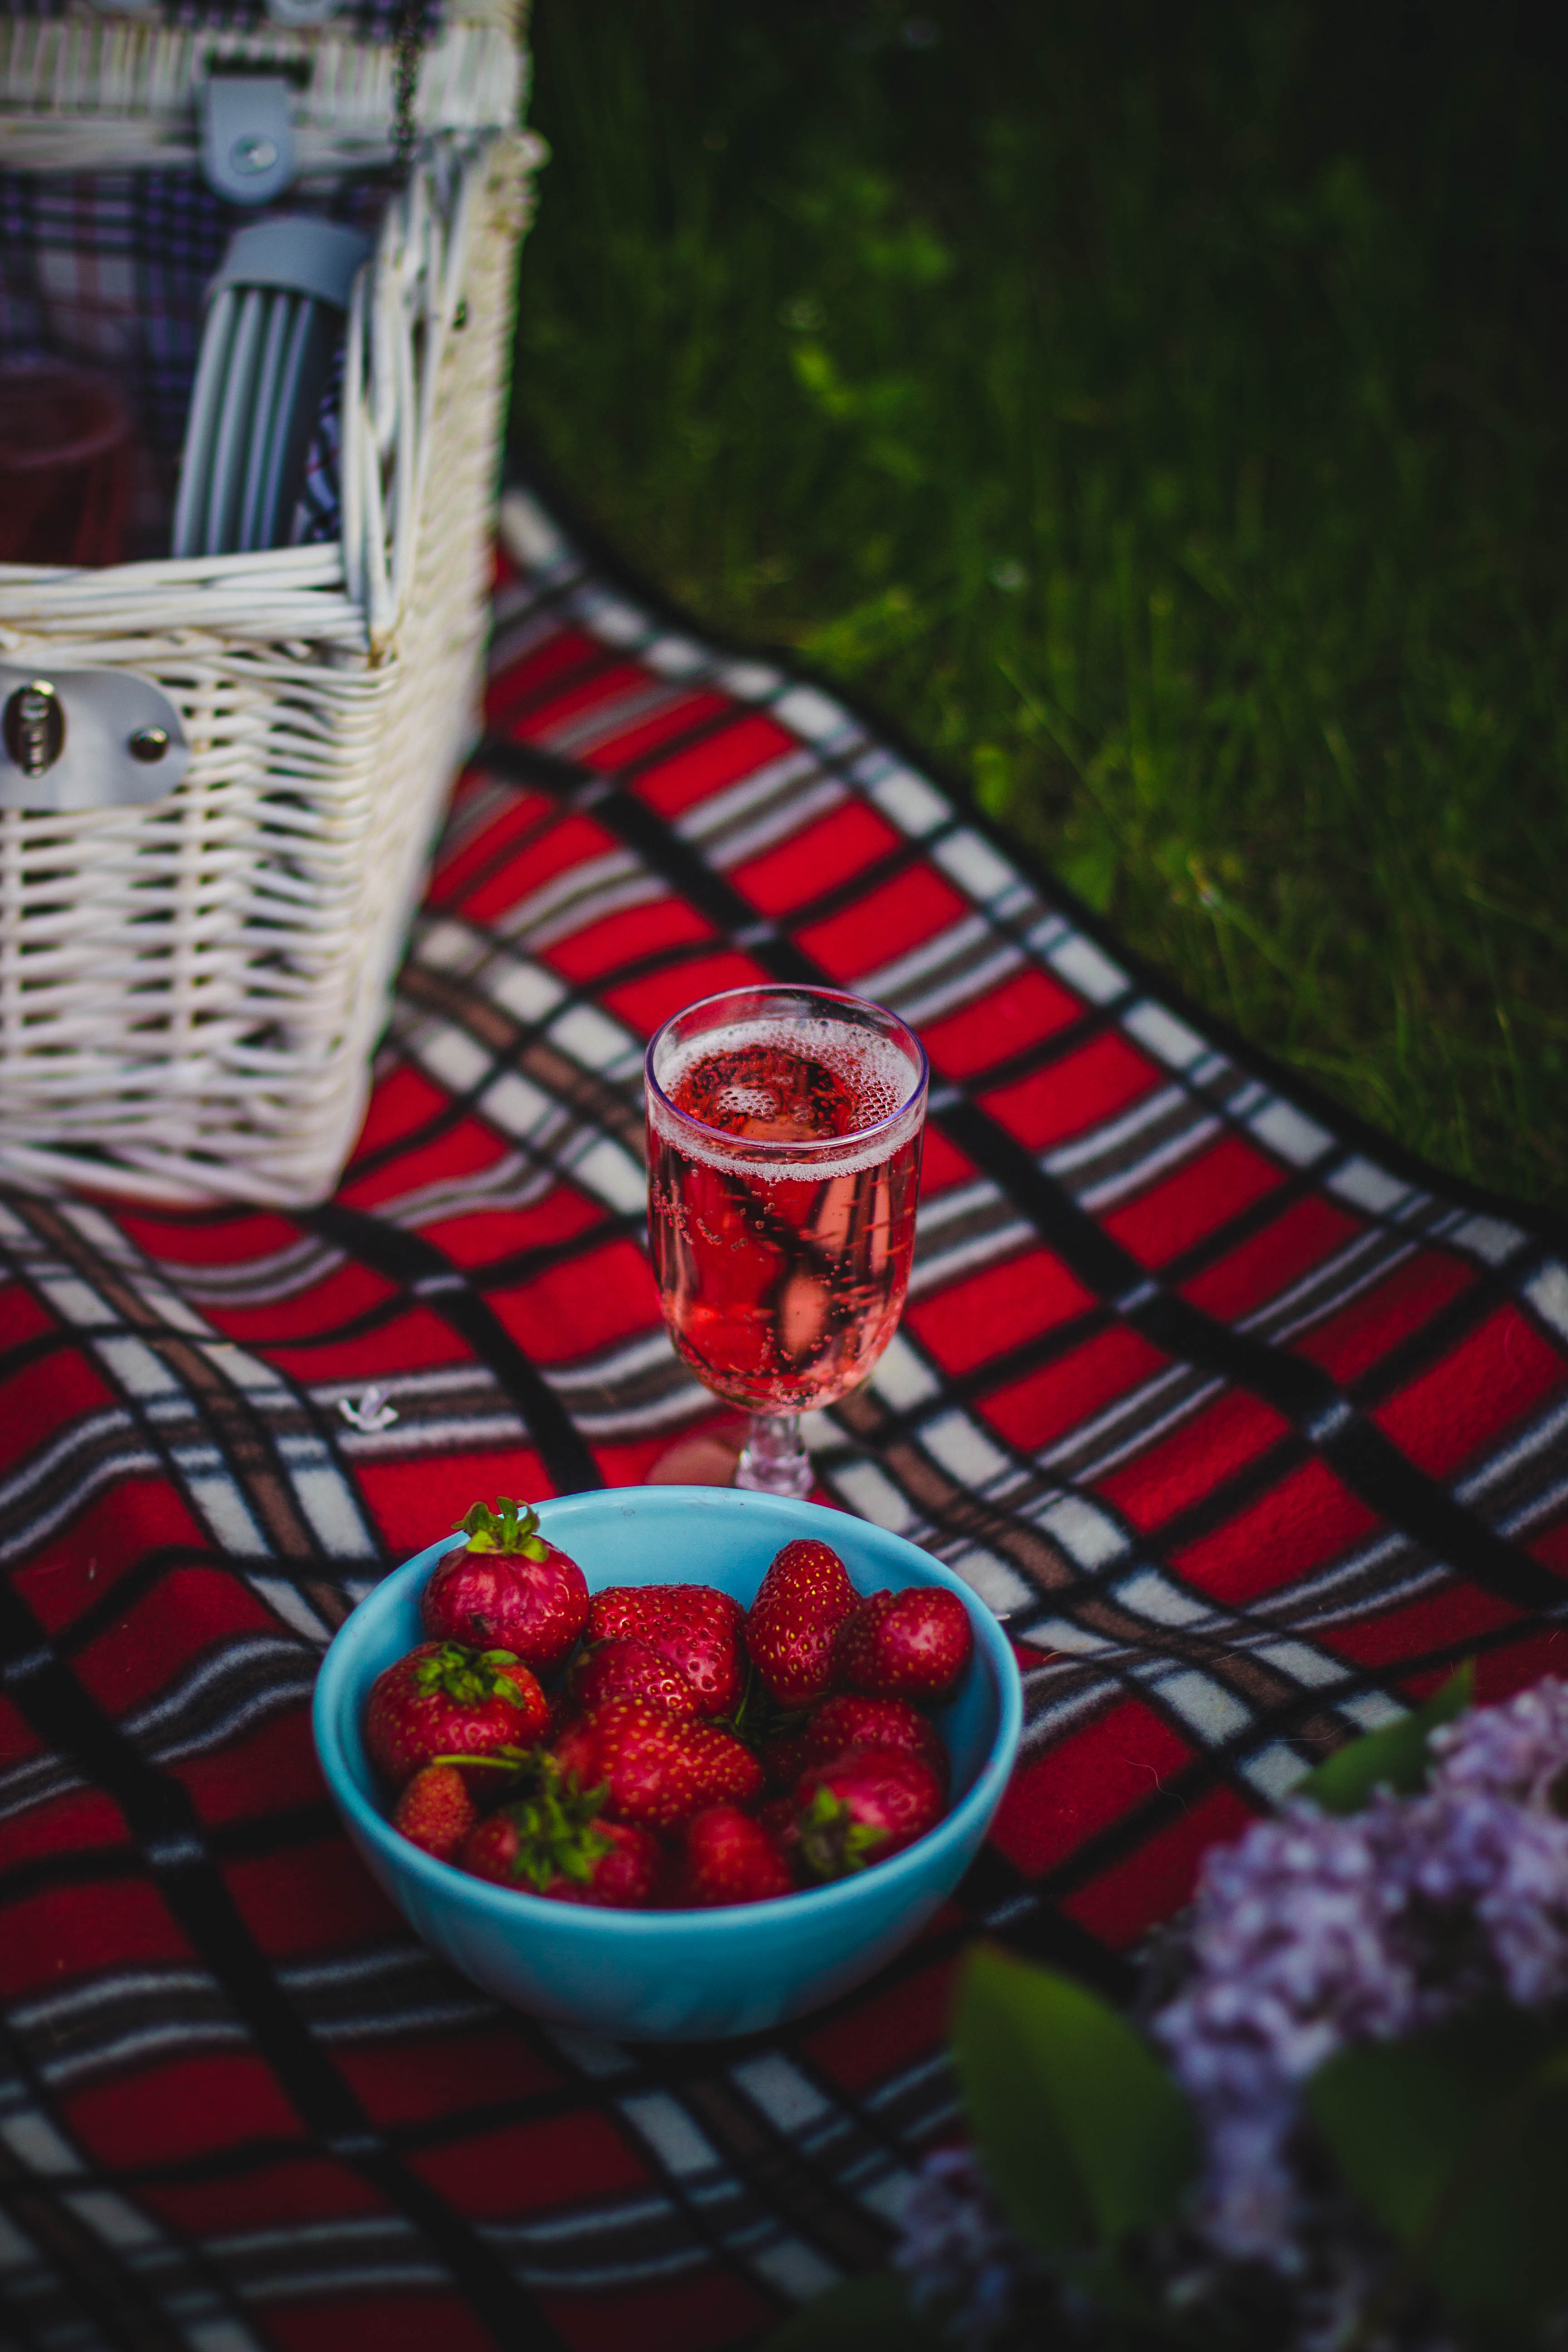
fruit, flower, bowl, food, red, color, autumn, drink, basket, picnic, outdoors, strawberries